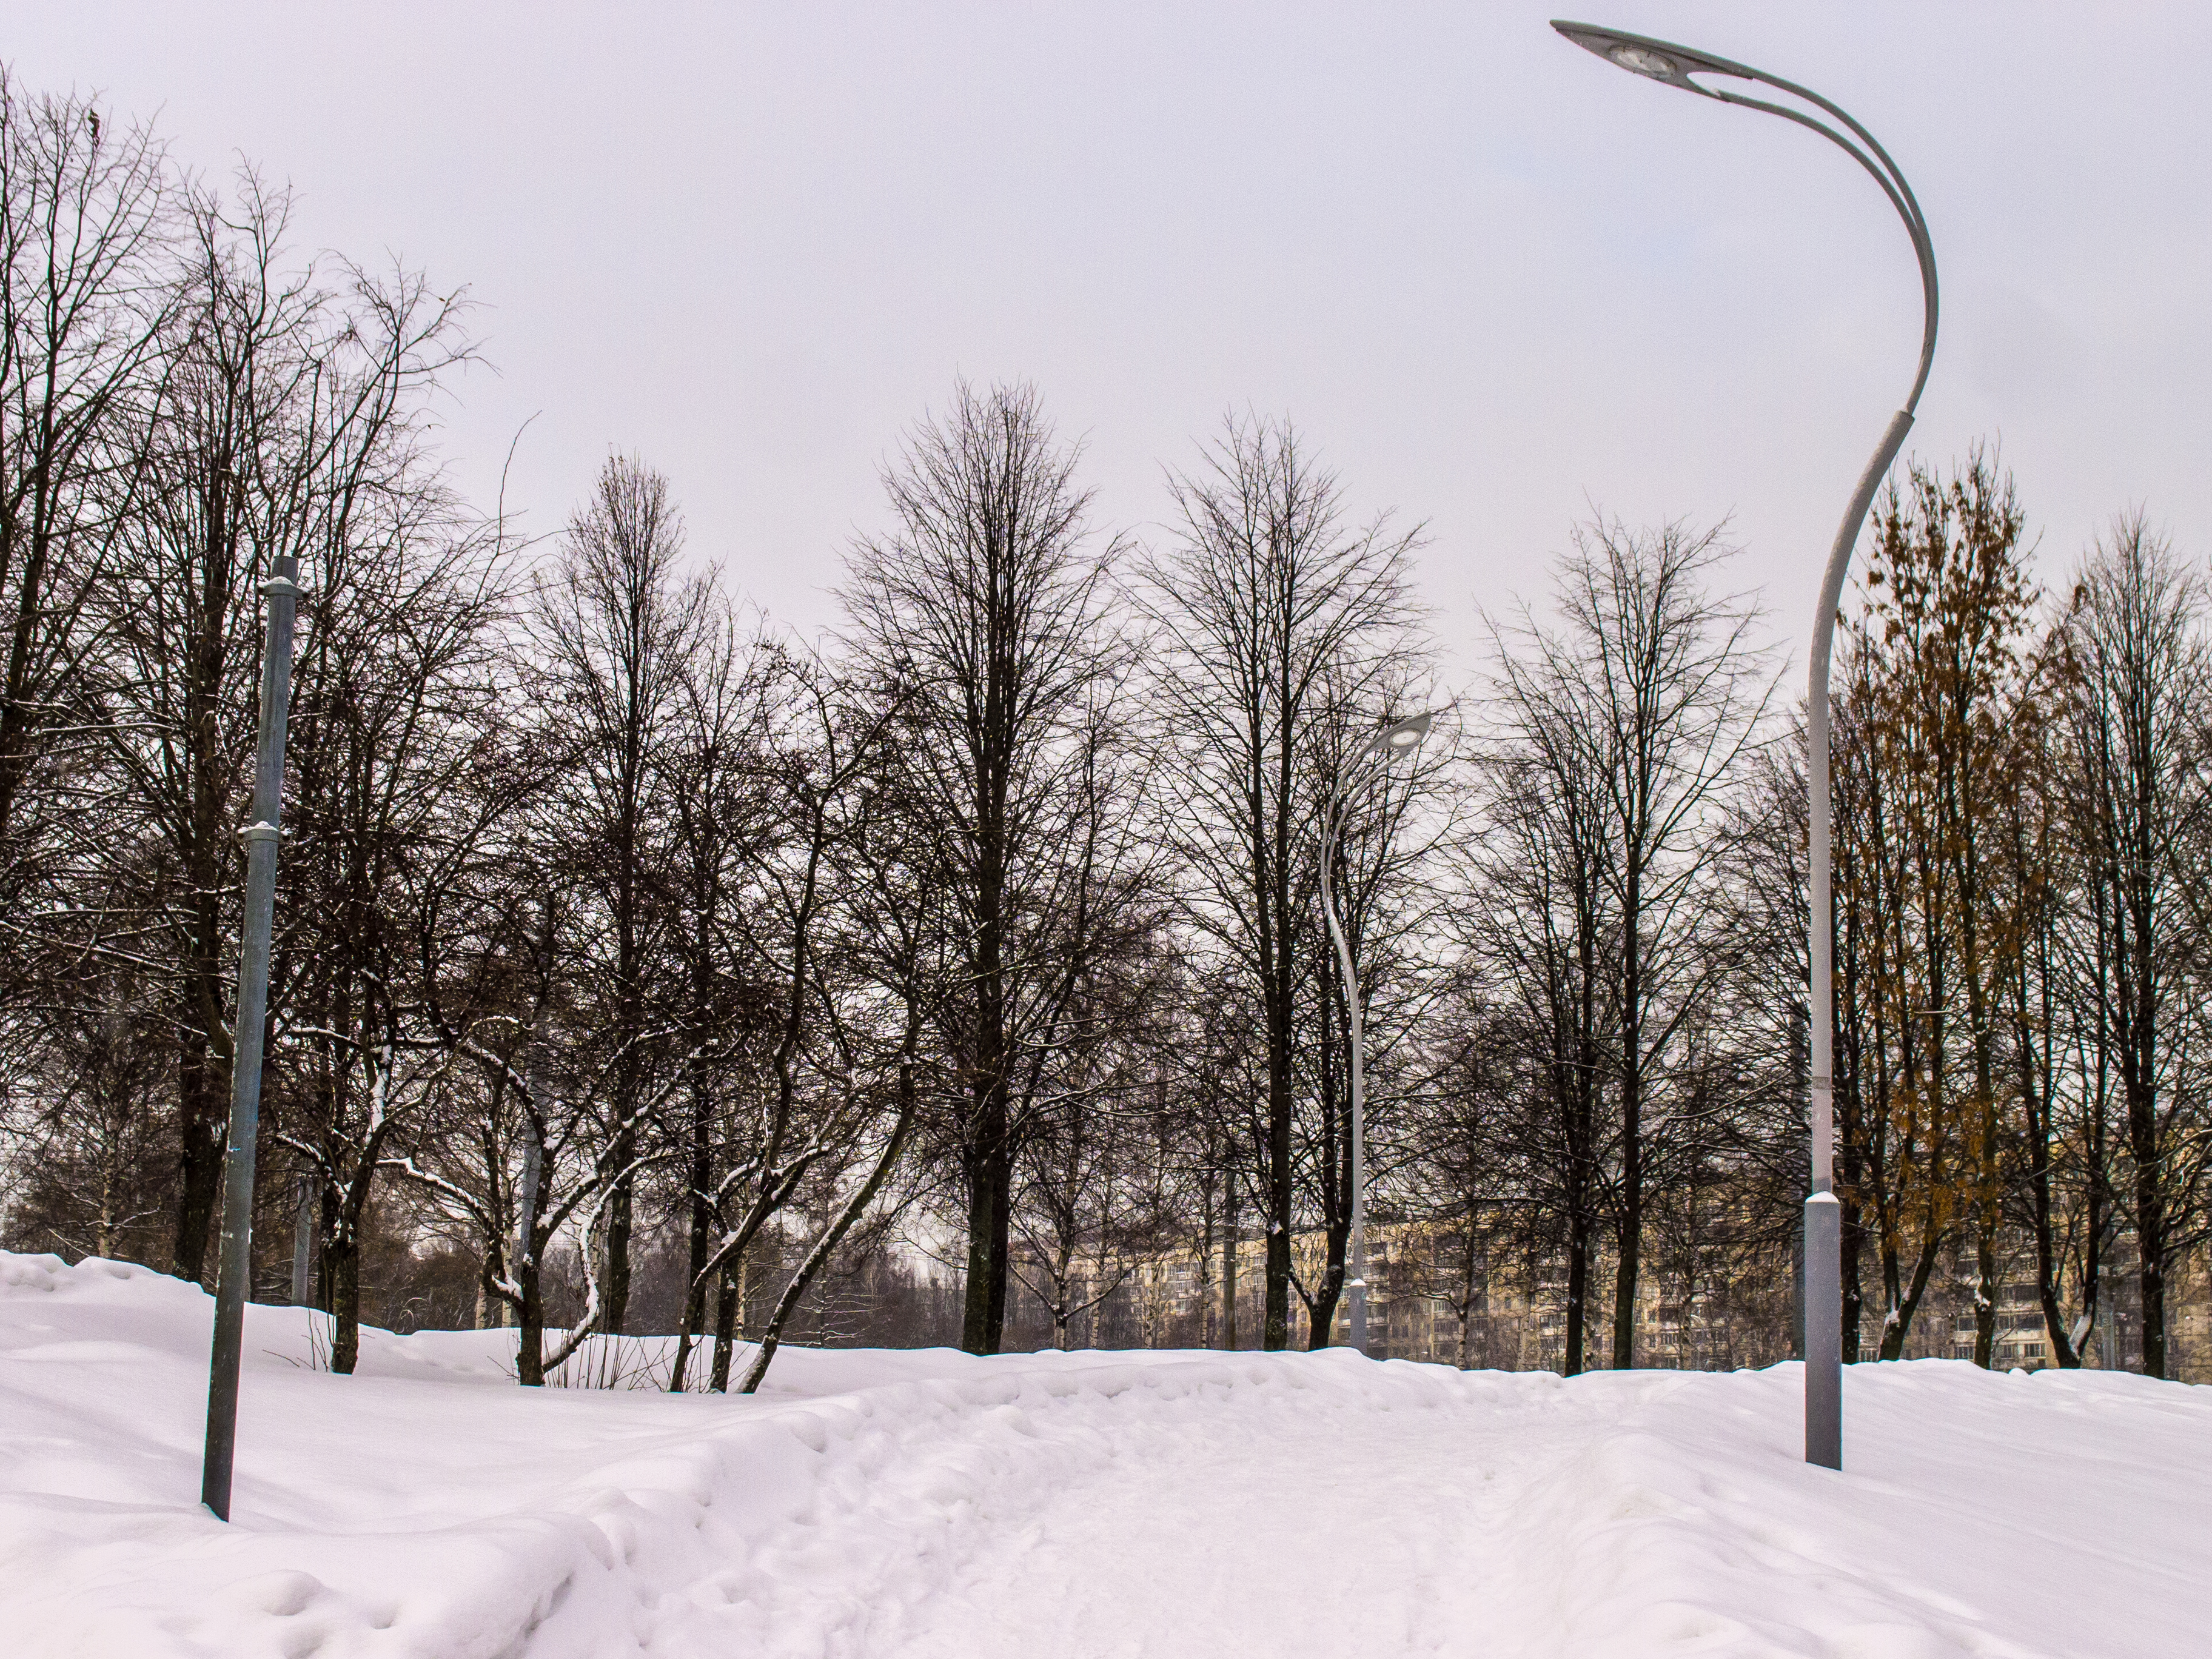
images, sky, snow, street light, plant, twig, branch, natural landscape, tree, trunk, wood, freezing, atmospheric phenomenon, biome, slope, forest, landscape, event, woodland, frost, pole, grove, winter, precipitation, light fixture, lamp, art, monochrome photography, plant stem, monochrome, Security lighting, Northern hardwood forest, deciduous, winter storm